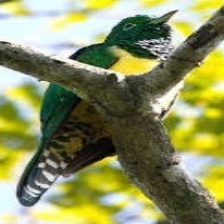
Species: AFRICAN EMERALD CUCKOO
Scientific name: CHRYSOCOCCYX CUPREUS